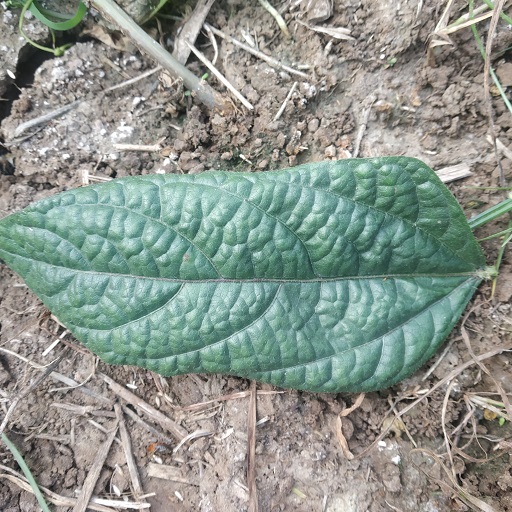
Label: Leaf Crinckle